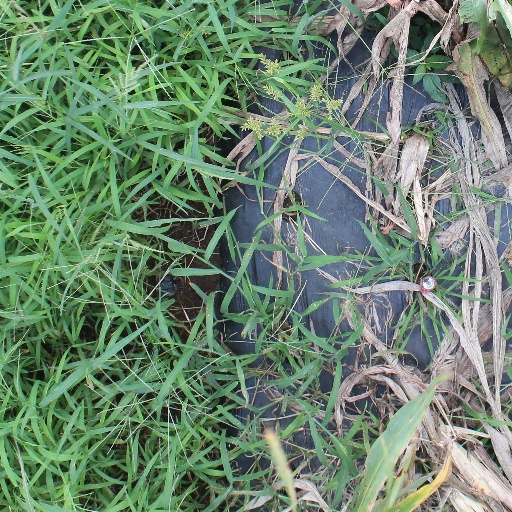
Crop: sorghum